Hiller Crowell Wellman

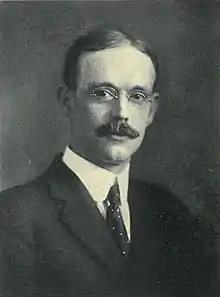
Wellman in 1914

Hiller Crowell Wellman (March 22, 1871 in Boston – February 3, 1956) was an American librarian who served as president of the American Library Association (1914–15). He was librarian for the Springfield (Massachusetts) City Library from 1902 to 1948. Before his tenure in Springfield, Wellman served as librarian at the Brookline Library. In addition, Wellman was special editor for library terms for "Webster's New International Dictionary, Second Edition".